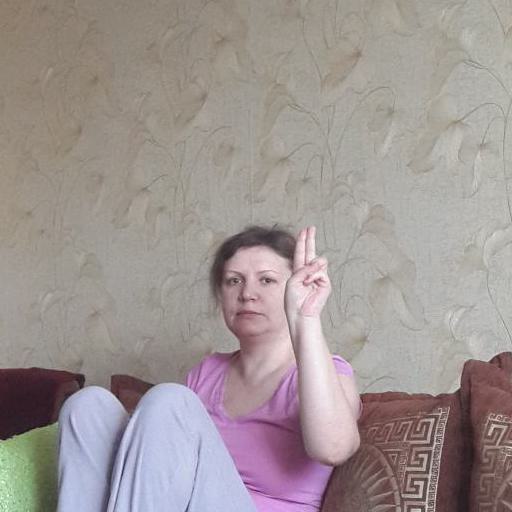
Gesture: two_up